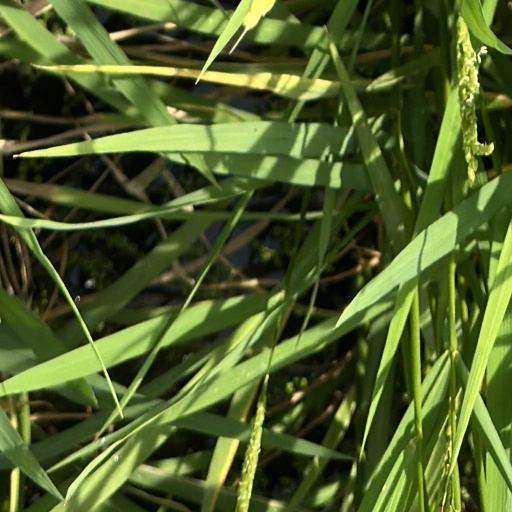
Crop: rice